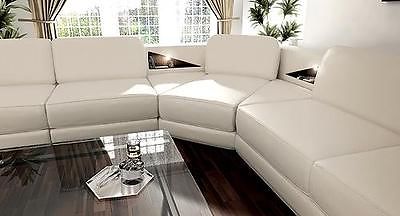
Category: sofa